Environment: real
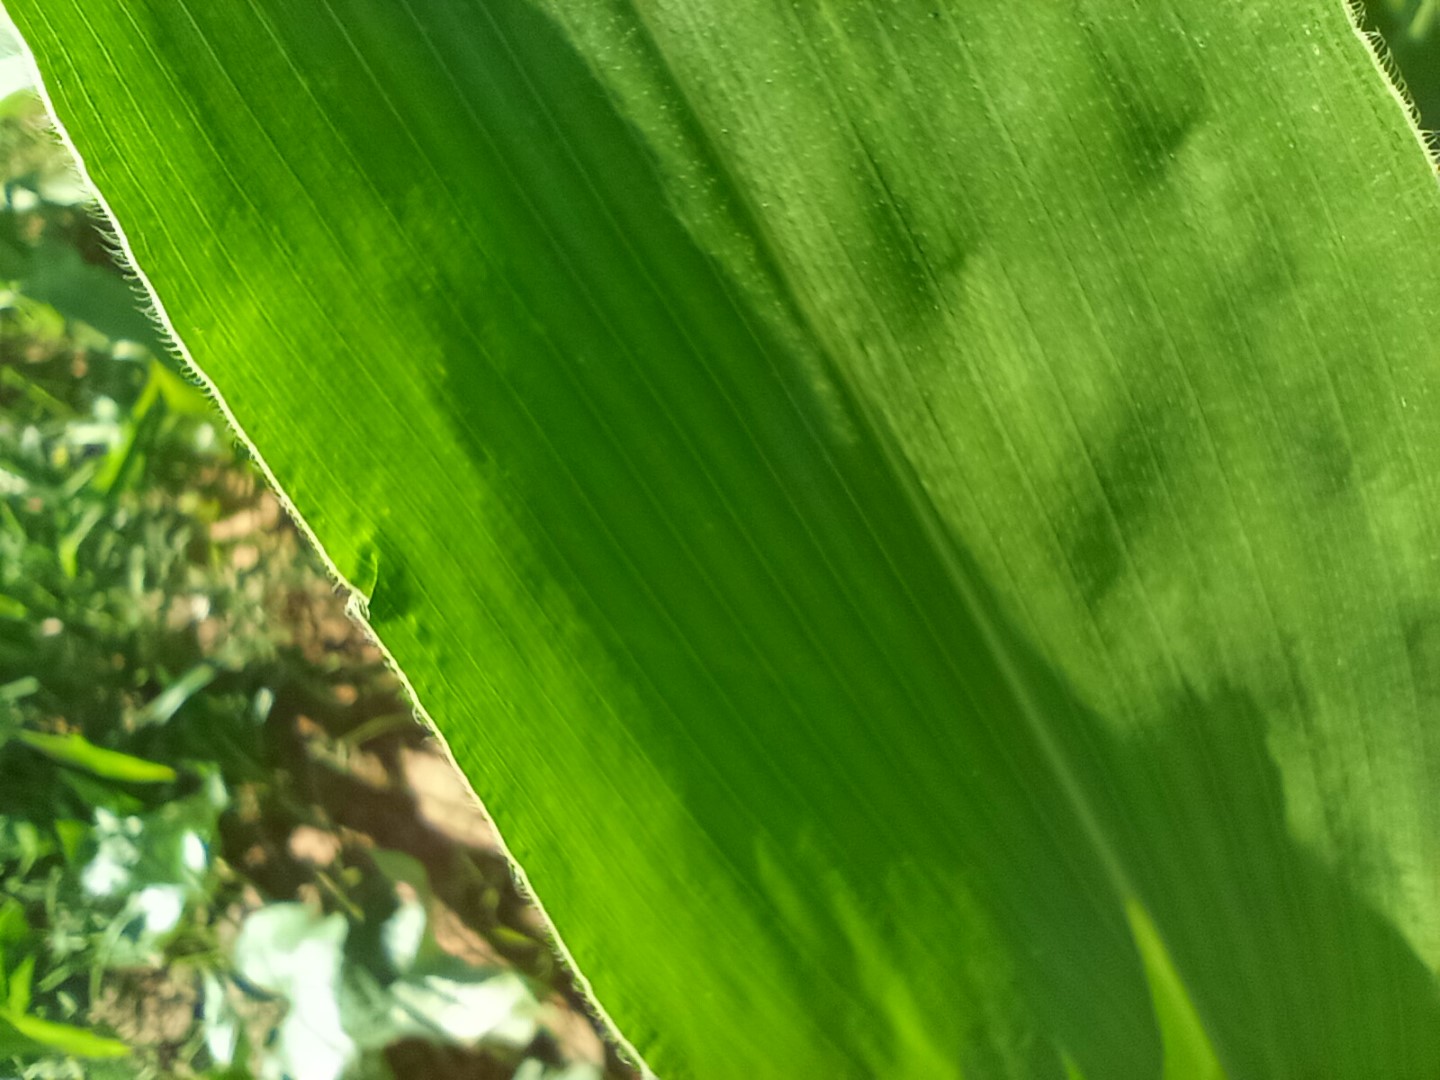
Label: healthy